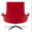
Label: chair